František Moravec (parasitologist)

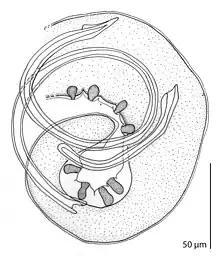
"Moravecnema segonzaci", a nematode species which honours František Moravec

Many taxa of parasites have been named in the honour of František Moravec by parasitologists from various countries, such as two genera of nematodes, "Moravecia" and "Moravecnema" and many species of Nematodes such as "Aonchotheca moraveci" , "Camallanus moraveci" , "Dichelyne moraveci" , "Freitascapillaria moraveci" , "Huffmanela moraveci" , "Oswaldocruzia moraveci" , "Philometroides moraveci" , "Pseudocapillaria moraveci" ,